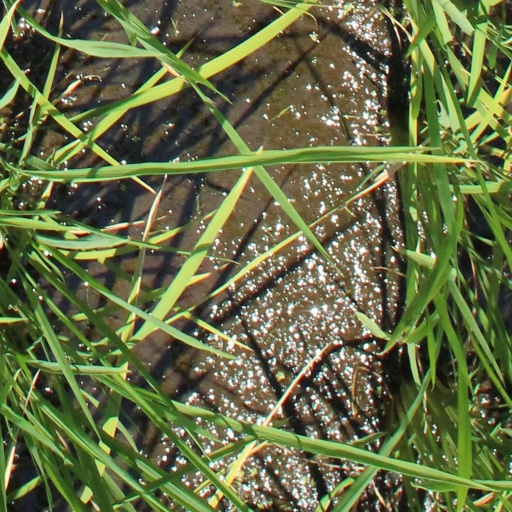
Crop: rice